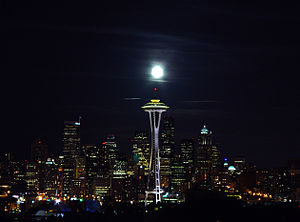
Skyline
Seattles Skyline
En skyline kan beskrives som en bys silhuet i form af et overblik eller et udsnit af dens højeste bygninger og strukturer. Den kan også beskrives som den kunstige horisont, som skabes af byens struktur. En bys skyline giver en god antydning af byens økonomiske kraft i almindelighed, således at jo mere prominent en skyline, en by har, desto større økonomisk magt har byen. Byens skyline kan også betegnes som dens fingeraftryk, eftersom der ikke findes to ens skylines. Billedet af en skyline viser ofte et stort, panoramaagtigt syn af byen. I mange byer, men ikke alle, har skyskrabere en væsentlig betydning for byens skyline. Har byen en stærk planlægning af udviklingen, som det f.eks. er tilfældet i Minneapolis, tenderer dens skyline mod at ligne et kunstigt bjerg på grund af, at de højeste bygninger er koncentreret omkring centrum.